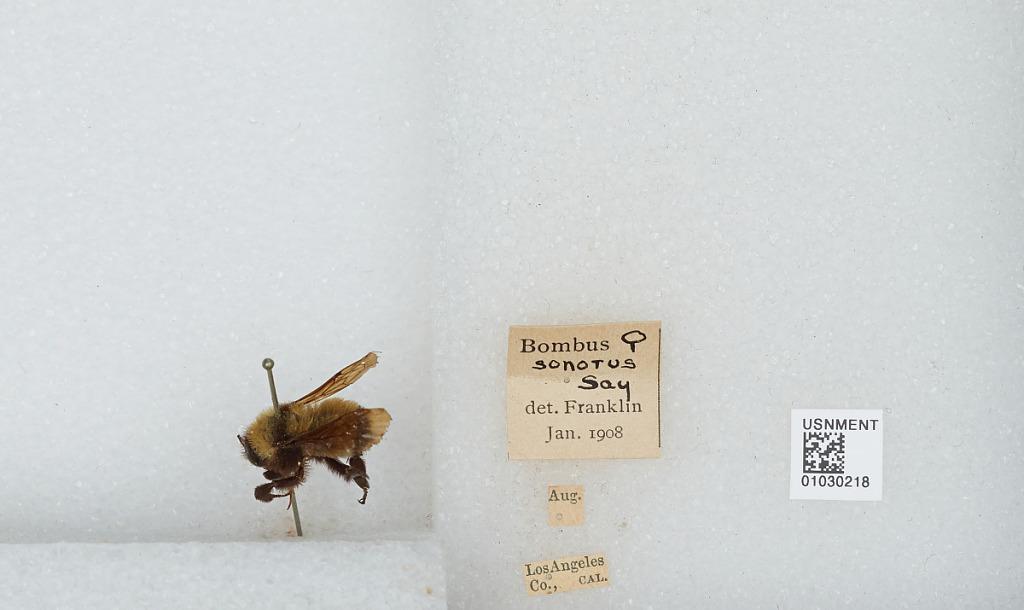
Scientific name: Bombus (Fervidobombus) sonorus Say
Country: United States
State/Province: California
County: Los Angeles
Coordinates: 34.05, -118.25